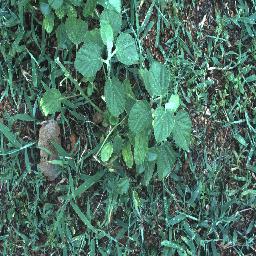
Label: negative